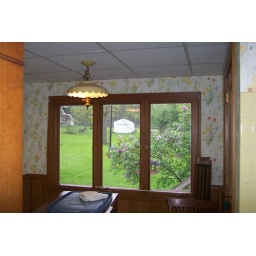
windows to backyard- eating area in kitchen